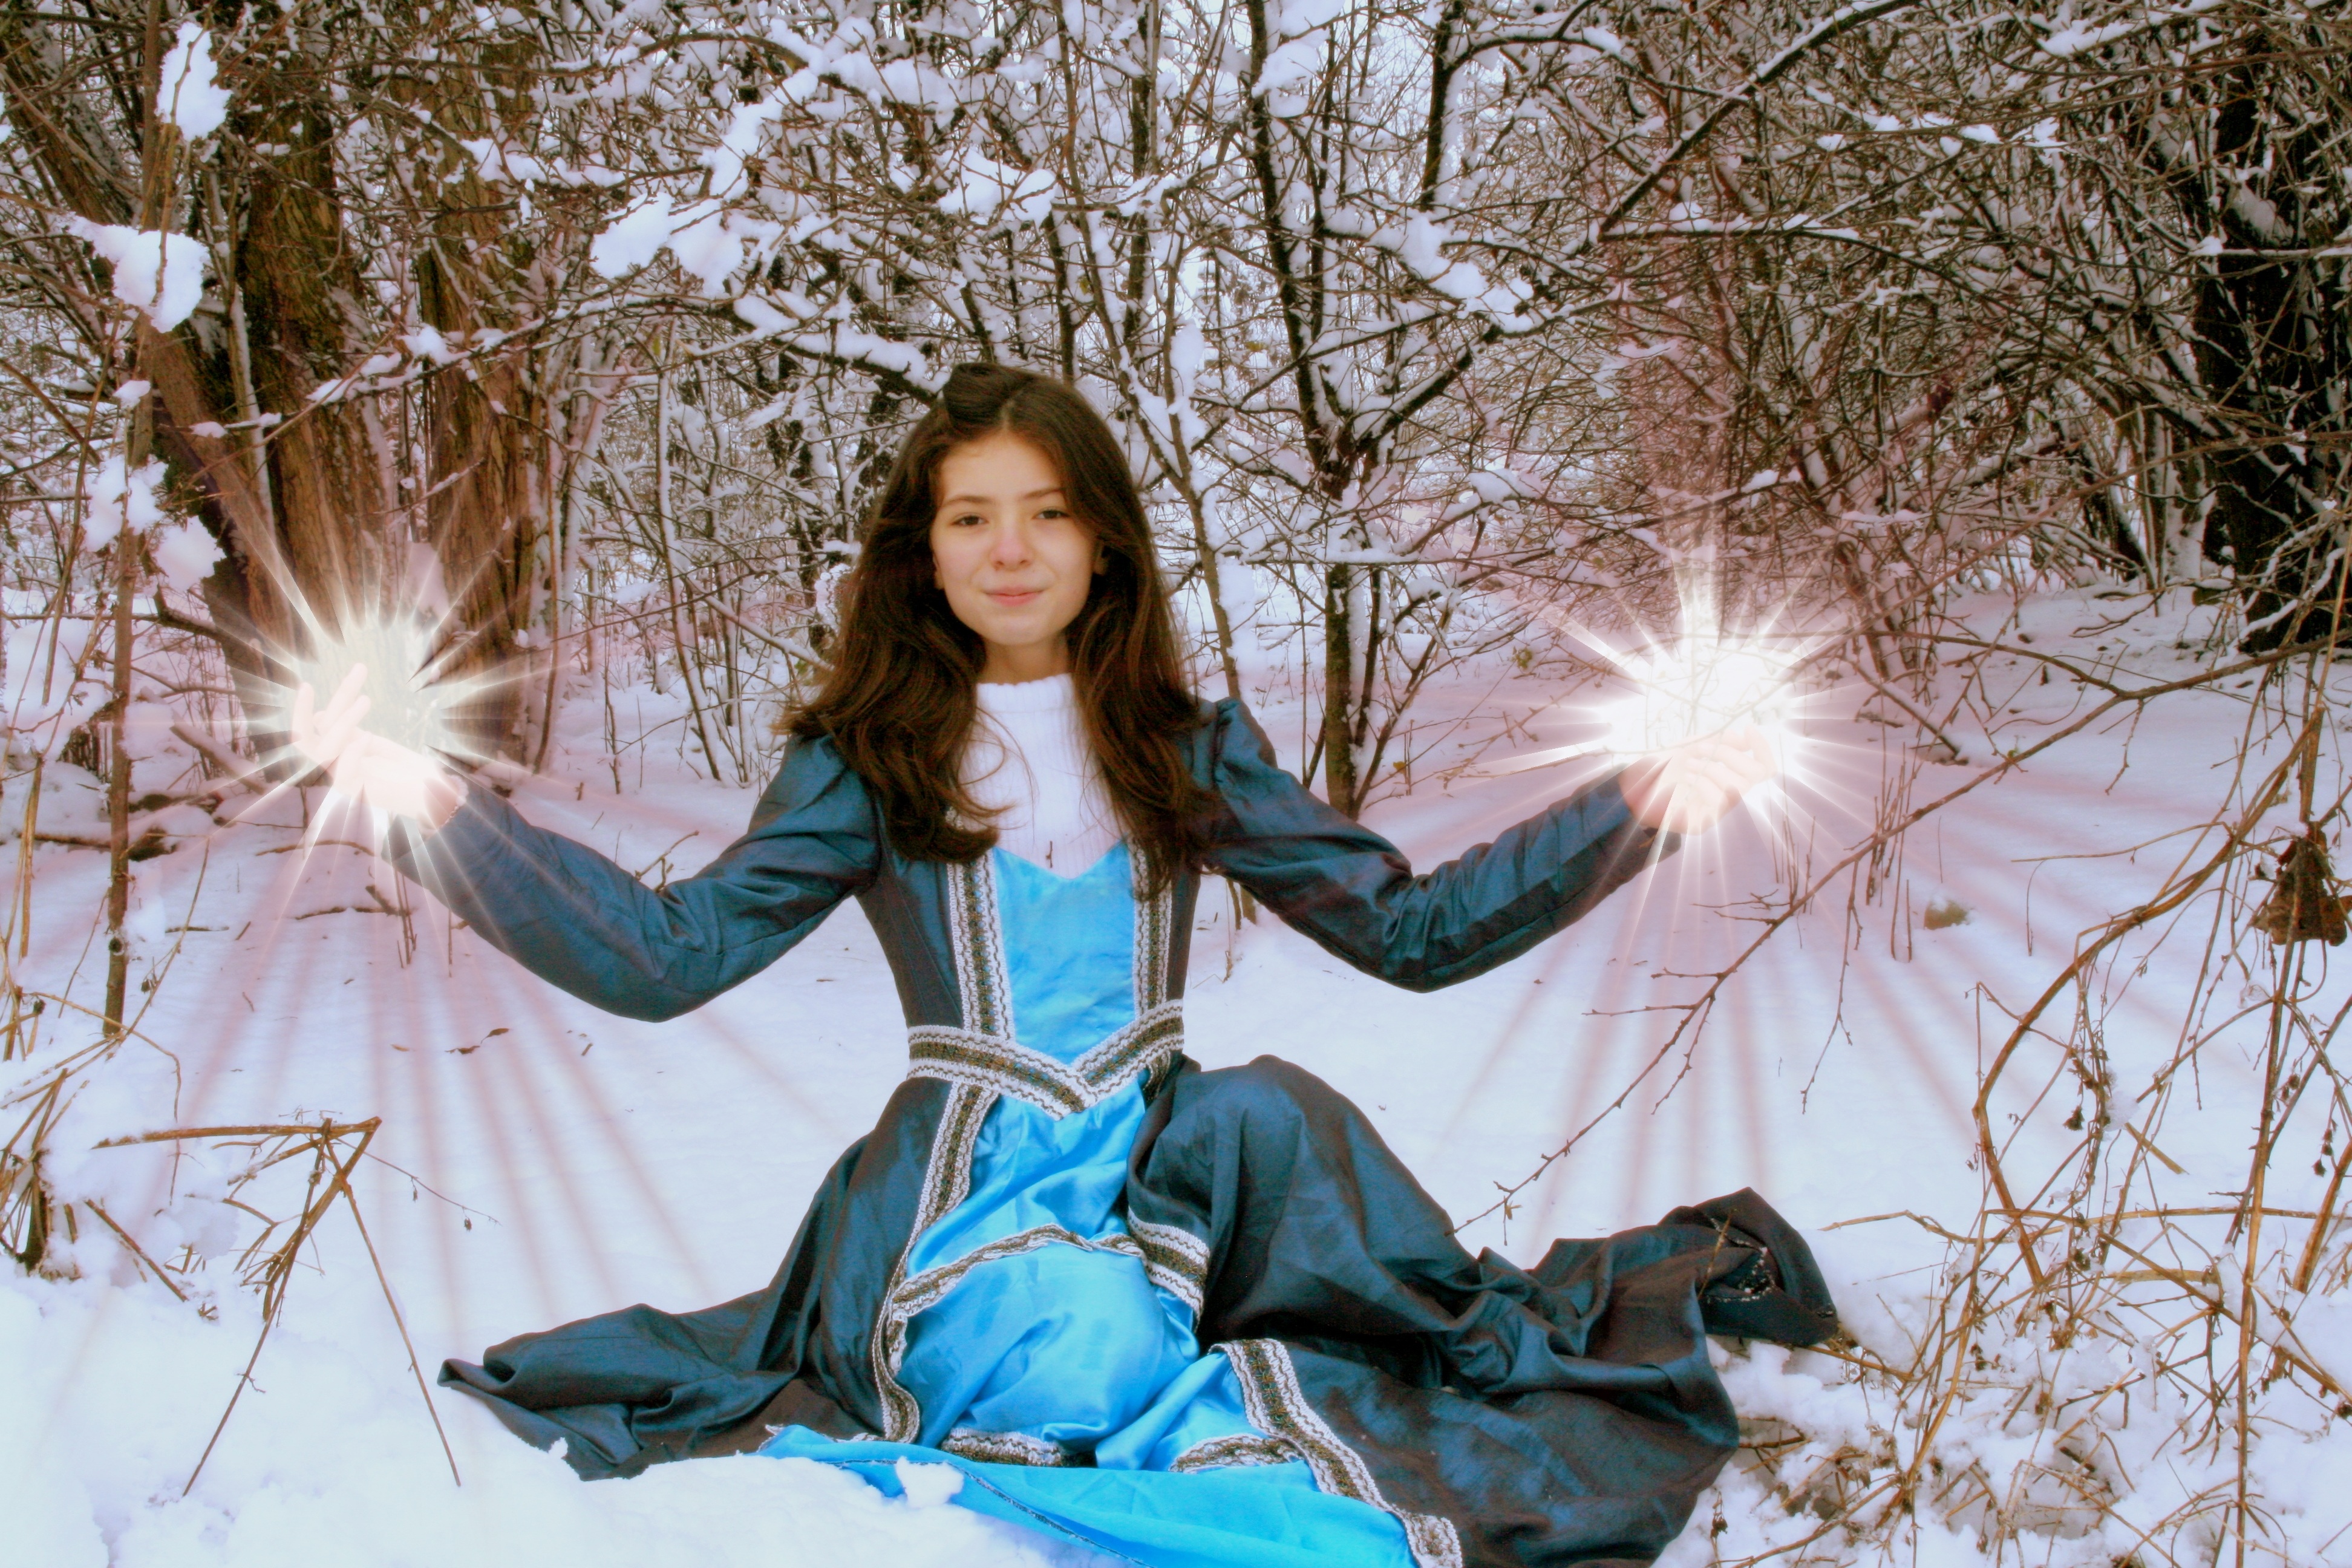
snow, winter, girl, flower, spring, autumn, blue, clothing, season, dress, story, princess, anime, photo shoot